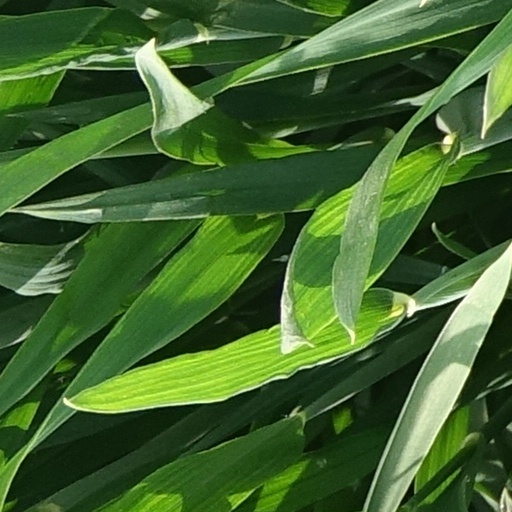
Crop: wheat